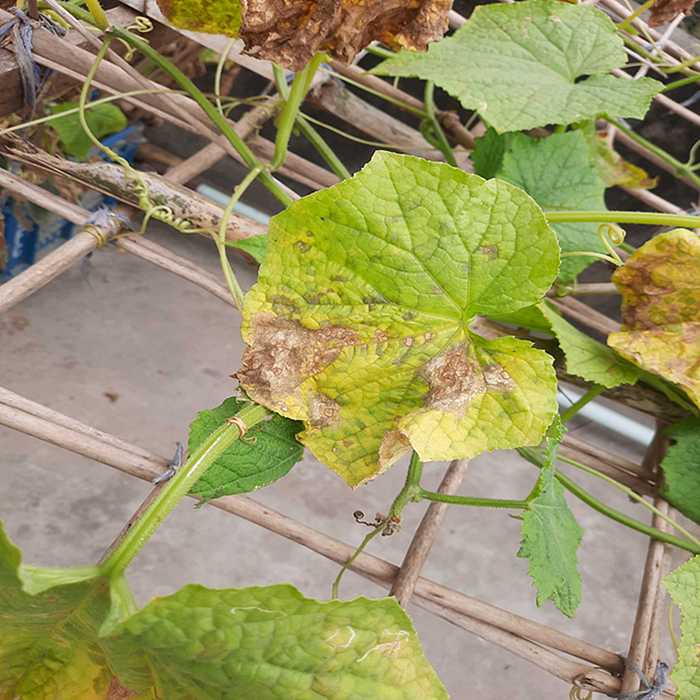
Plant: Cucumber
Label: Anthracnose lesions